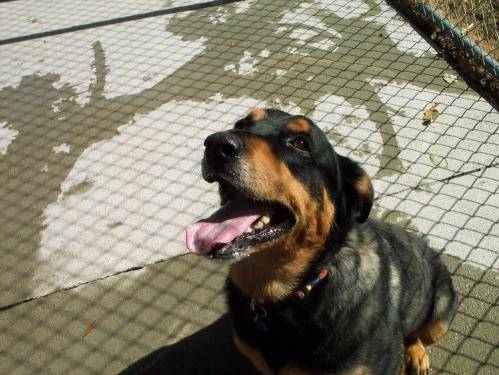
Label: dog